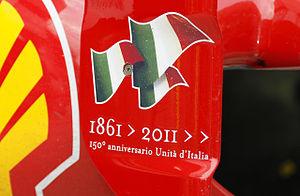
L'Italie /itali/, en forme longue la République italienne, est un pays d'Europe du Sud correspondant physiquement à une partie continentale, une péninsule située au centre de la mer Méditerranée et une partie insulaire constituée par les deux plus grandes îles de cette mer, la Sicile et la Sardaigne, et beaucoup d'autres îles plus petites. Elle est rattachée au reste du continent par le massif des Alpes. Le territoire italien correspond approximativement à la région géographique homonyme.
La Ferrari 150° Italia est la monoplace de Formule 1 engagée par la Scuderia Ferrari au championnat du monde de Formule 1 2011. La dénomination de la monoplace a été choisie pour célébrer les 150 ans de l’unification de l’Italie. Présentée le 28 janvier 2011 à Maranello, elle entame la saison de Formule 1 le 27 mars 2011 au Grand Prix d'Australie, pilotée par l’Espagnol Fernando Alonso et le Brésilien Felipe Massa. Elle ne remporte qu'une seule victoire au cours de cette saison.